Cassian Andor

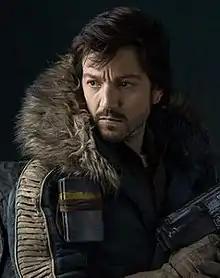
Diego Luna as Cassian Andor in the 2016 film "Rogue One"

Cassian Jeron Andor is a fictional character in the "Star Wars" franchise, primarily portrayed by actor Diego Luna. Introduced in the feature film "Rogue One" (2016) as a co-lead, he is the protagonist of the prequel television series "Andor" (2022–2025).